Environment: real
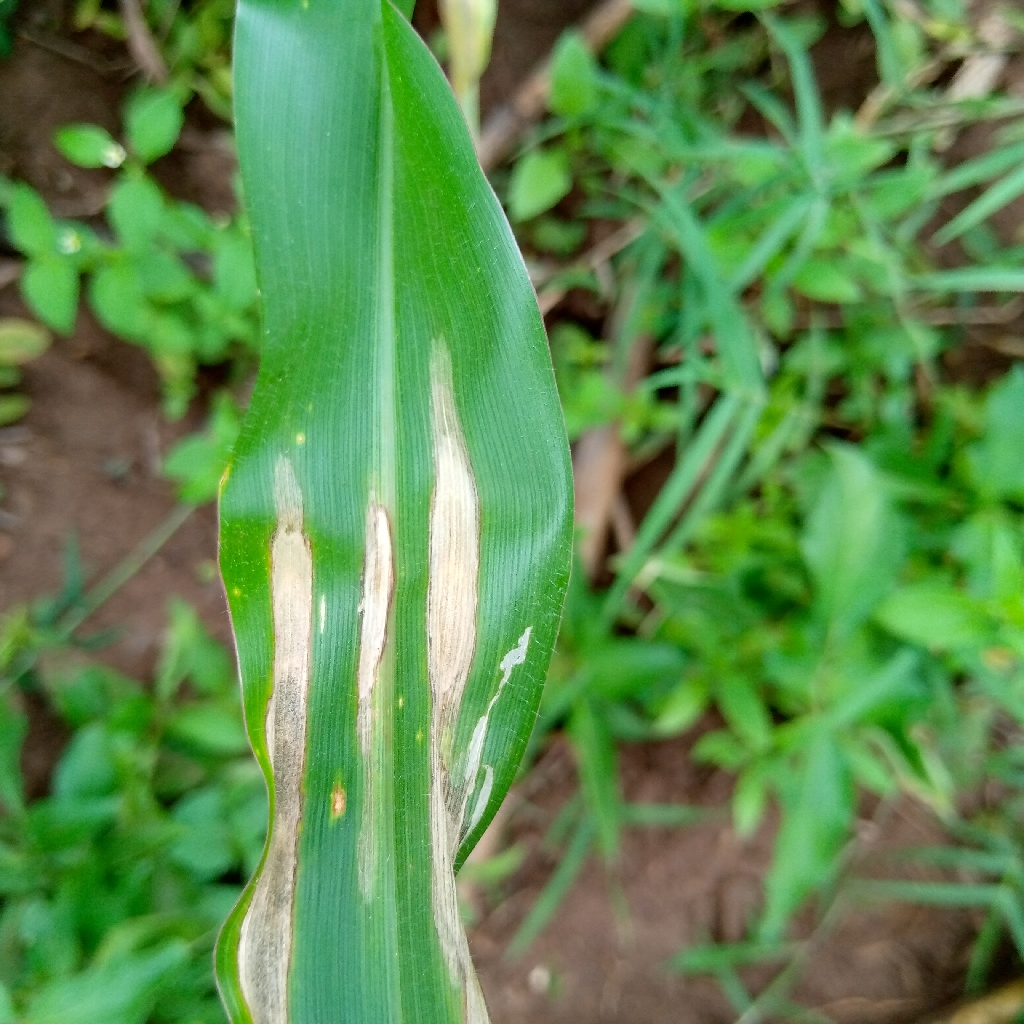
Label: northern_corn_leaf_blight